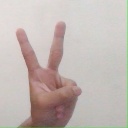
अक्षर: क